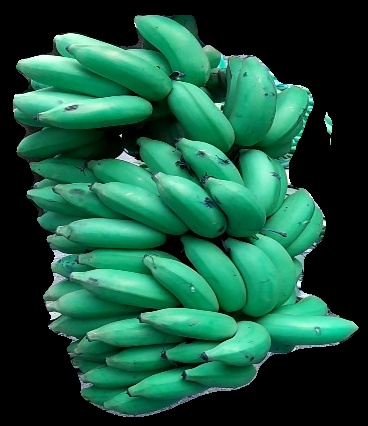
Variety: elakki-bale
Grade: grade1